Kelly Osbourne

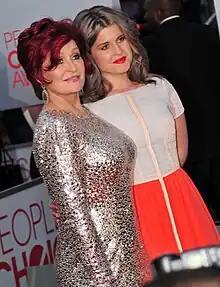
Osbourne with her mother Sharon in 2012

Her debut album, "Shut Up", was released by Epic Records in 2002 to moderate US sales, but good European sales. The lead single, a cover of Madonna's "Papa Don't Preach", debuted with Houston rock band Pure Rubbish at the 2002 MTV Film Awards. The album, which debuted at No. 1 on "Billboard"s Heatseekers chart, was met with mixed critical reviews and, by May 2003, Osbourne was dropped from Epic Records. By autumn she was on the Sanctuary label, later recording a duet of "Changes" (a Black Sabbath song) with her father. The duet reached No 1 in the UK charts, which resulted in a reissue of "Shut Up", titled "Changes". "Changes" was one of a few tracks to have fallen down the charts (from 1–3) while selling more copies than the week it reached number 1. Osbourne was the first artists to top all three of the "Billboard" charts dance surveys in the same week with the "Chris Cox Club Remix" of "One Word". Her second album "Sleeping in the Nothing" was not without controversy, due to its reportedly heavily altered album cover, in which Osbourne appeared slimmer, despite her previous assertions of being happy with her size.